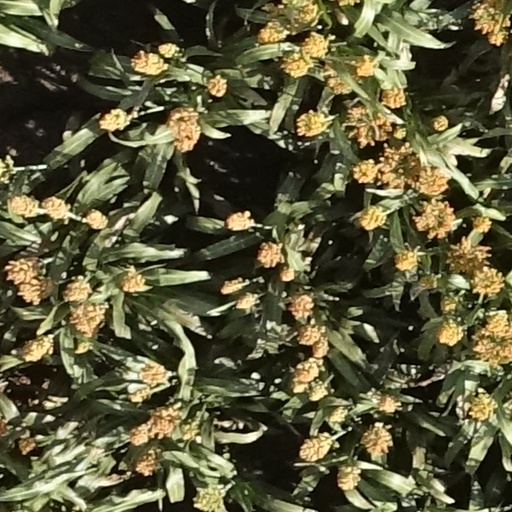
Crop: sorghum